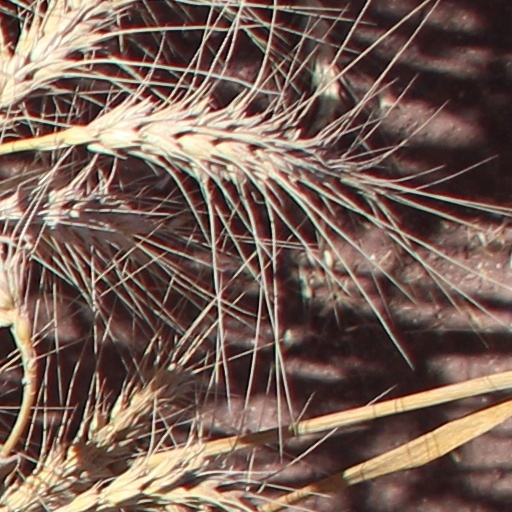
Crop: wheat